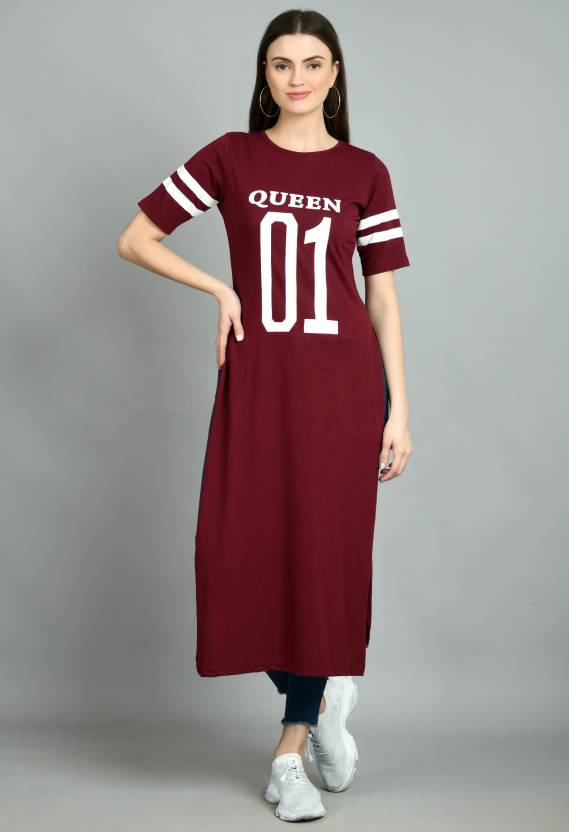
Product: Women Maxi Maroon Dress
Price: ₹399
Colors: Maroon
Pattern: Solid